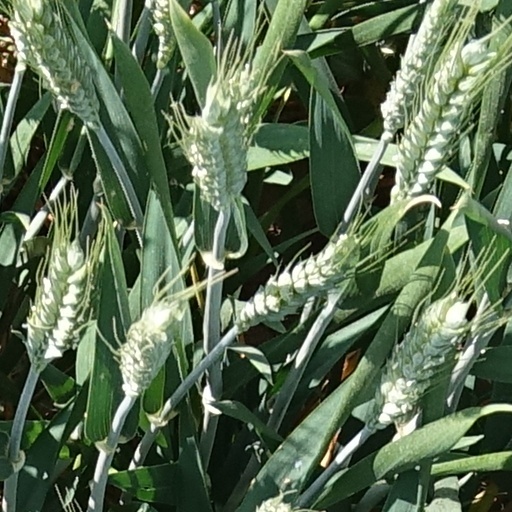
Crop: wheat